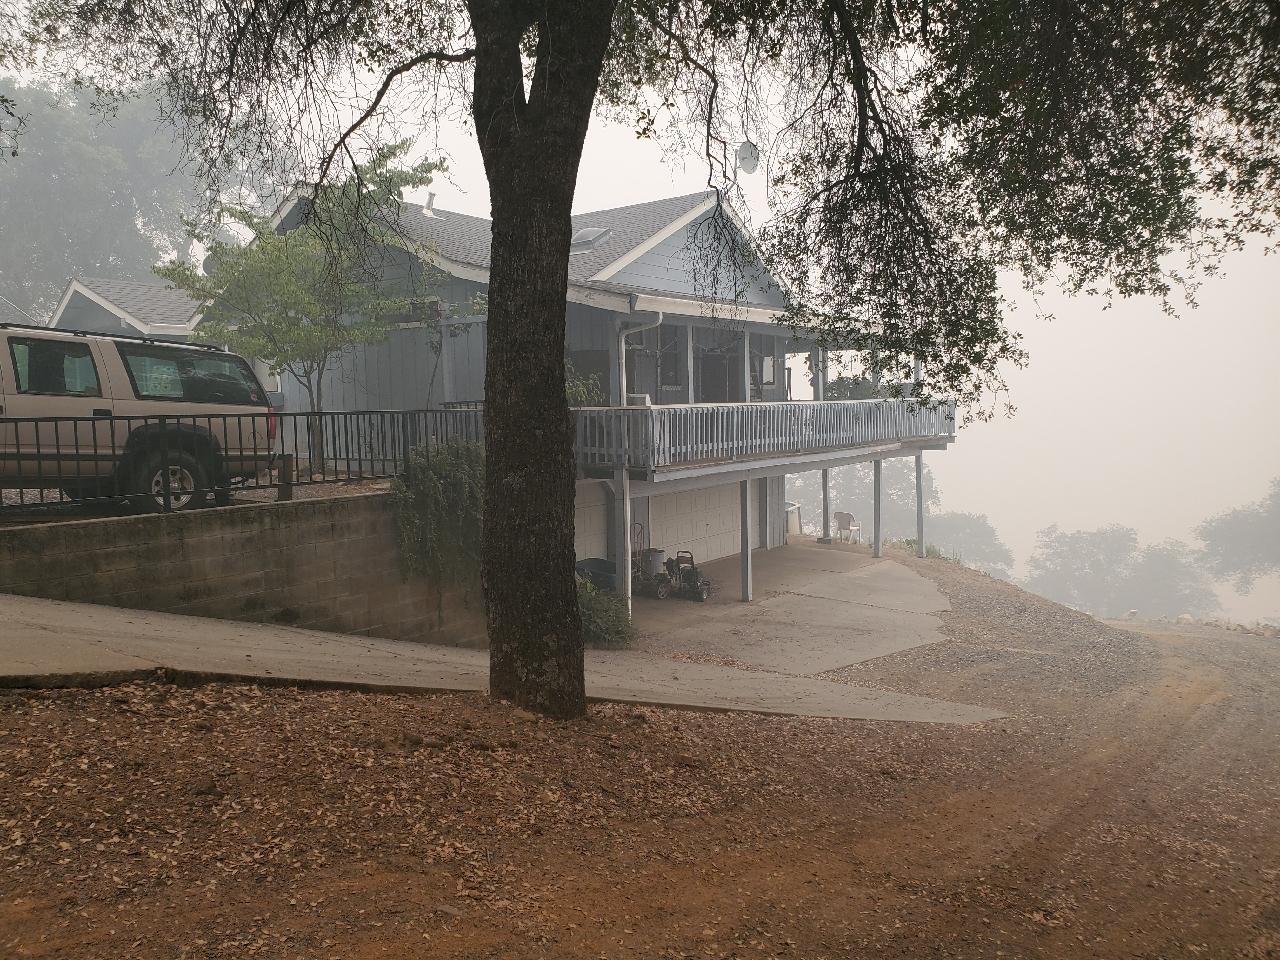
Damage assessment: no_damage